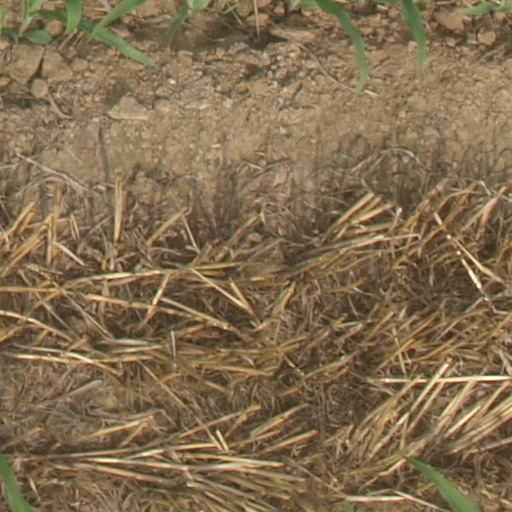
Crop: maize; corn